Describe the emotion expressed in this image:  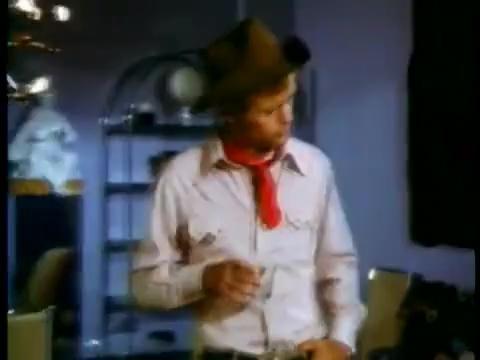
This person displays Suffering, valence and arousal with low intensity.